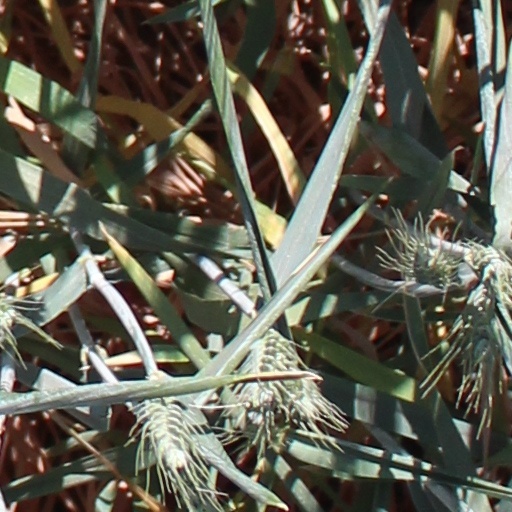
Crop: wheat